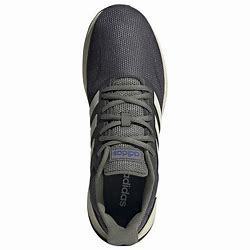
Brand: Adidas
Model: Runfalcon 5